Antonio Gai

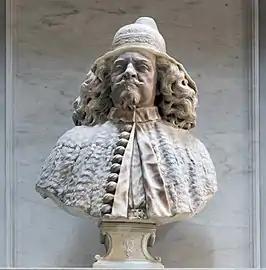
Doge Nicolo Sagredo from his monument at San Francesco della Vigna, Venice

Antonio Gai (Born 3 May 1686 – 4 June 1769) was an Italian sculptor, active in his native Venice and Veneto during the late-Baroque period.